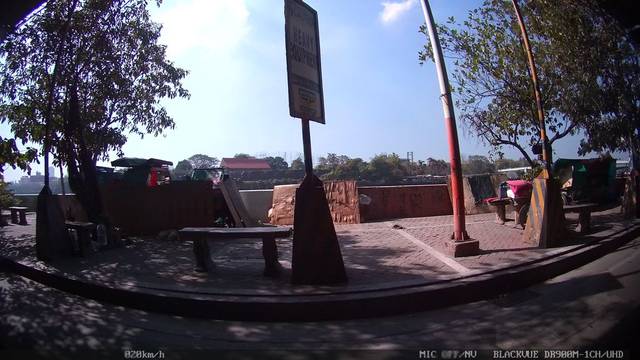
Region: Philippines
Coordinates: 14.597, 120.969